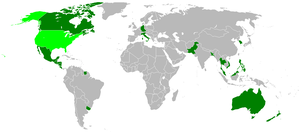
Lyndon Baines Johnson, connu sous ses initiales LBJ, né le 27 août 1908 à Stonewall et mort le 22 janvier 1973 à Johnson City, est un homme d'État américain, 36ᵉ président des États-Unis, après en avoir été le 37ᵉ vice-président.